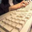
Label: keyboard